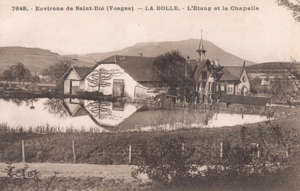
Vue de l'étang et de la chapelle du Bihay à La Bolle
La Bolle est un quartier-village rural situé au Sud-Ouest de la commune de Saint-Dié-des-Vosges, entre Les Tiges et Les Moîtresses. Il est regroupé avec ceux-ci par l'INSEE pour constituer l'« îlot » Les Moîtresses - Les 3 Scieries - Les Tiges.